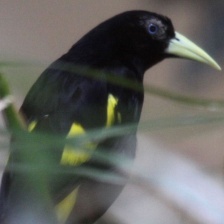
Species: YELLOW CACIQUE
Scientific name: CACICUS CELA